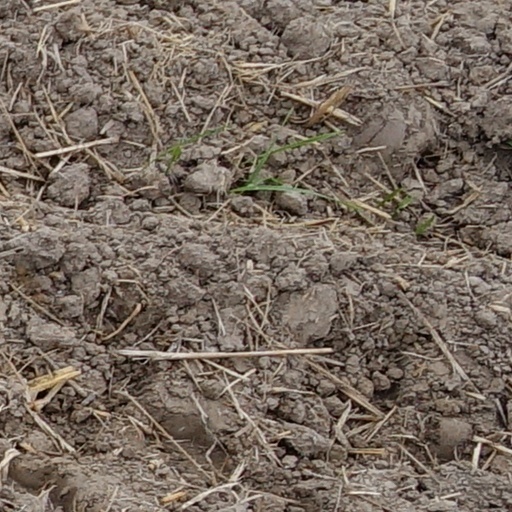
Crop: wheat